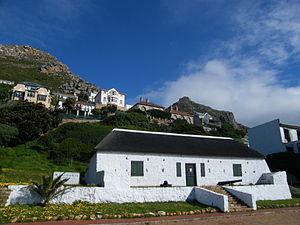
Muizenberg est un village et une station balnéaire situé dans la province du Cap-Occidental en Afrique du Sud, au sud de la ville du Cap dont elle constitue un faubourg. Muizenberg est située à la courbe Est de la péninsule du Cap. Muizenberg est considérée comme le lieu de naissance du Surf en Afrique du Sud et est le siège de l'African Institute for Mathematical Sciences.